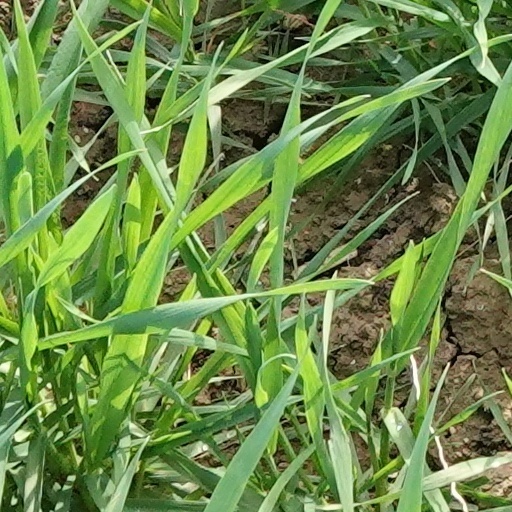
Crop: wheat